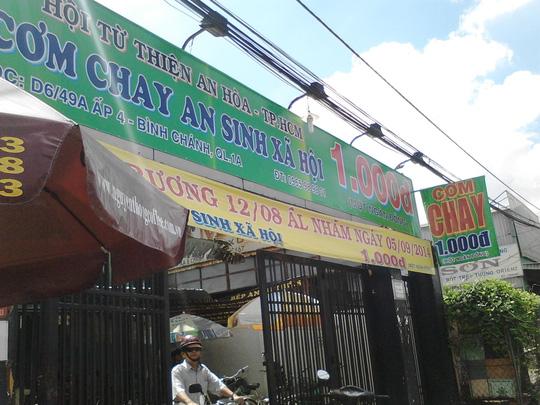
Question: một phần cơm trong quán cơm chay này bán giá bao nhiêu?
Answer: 1 000 đồng